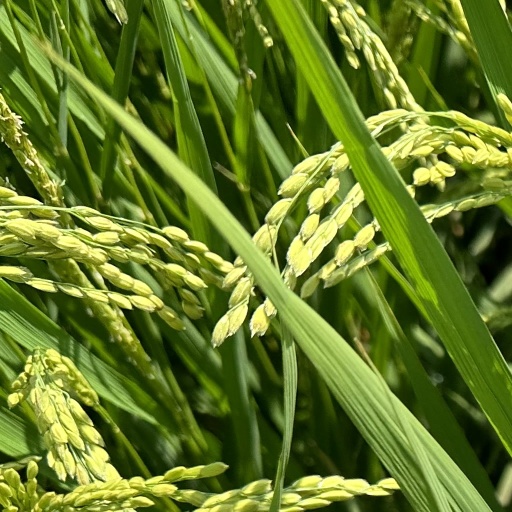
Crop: rice